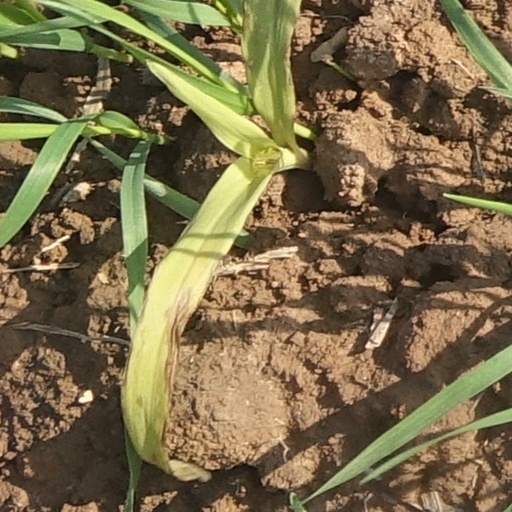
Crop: wheat